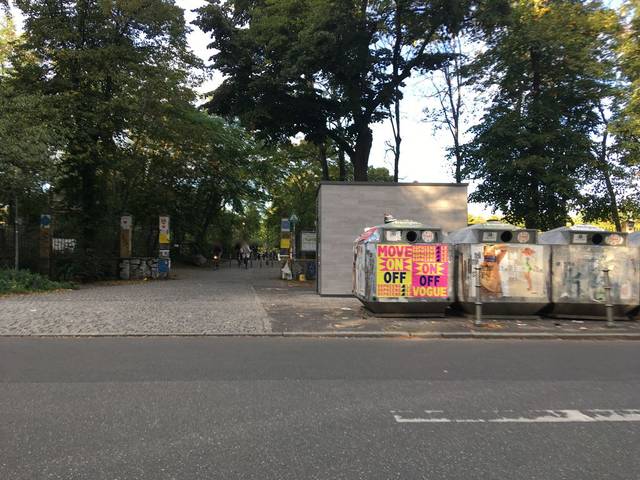
Region: Germany
Coordinates: 52.495, 13.439